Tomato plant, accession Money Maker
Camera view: tilt-top (135 deg); turntable rotation: 300 degrees
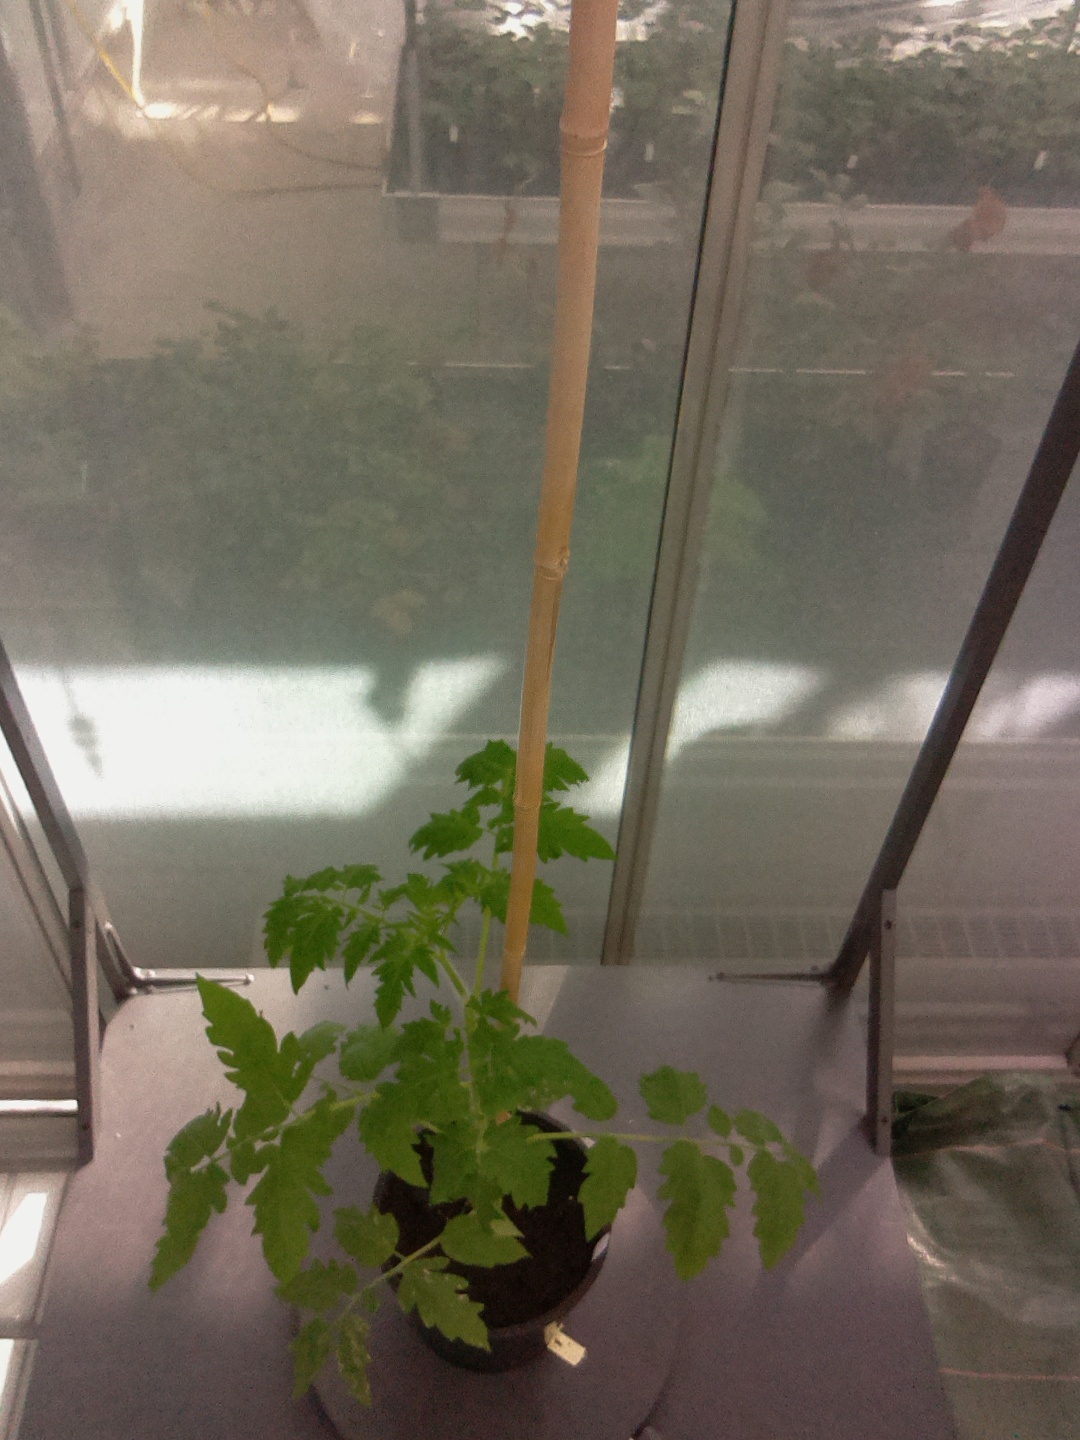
BBCH growth stage 14: 8 of true leaves visible